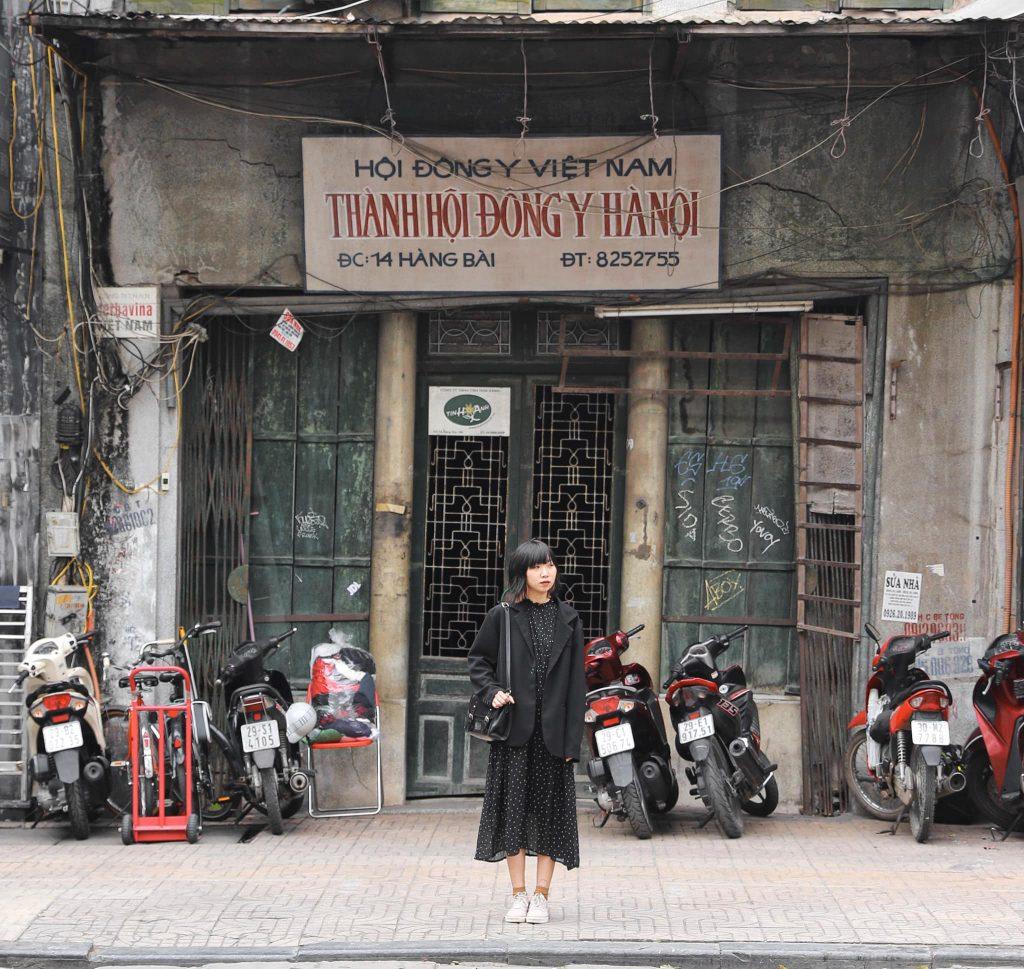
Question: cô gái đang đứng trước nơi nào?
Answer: thành hội đông y hà nội